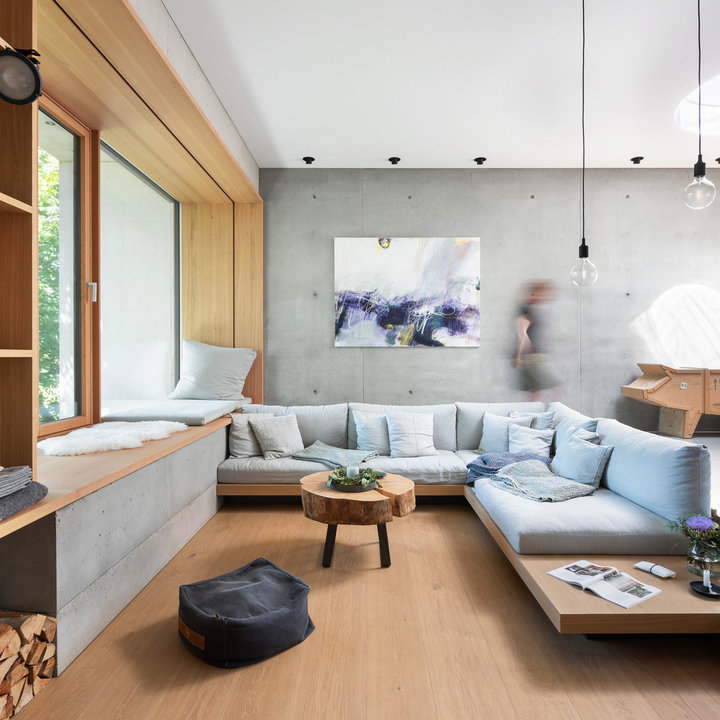
Style: Scandinavian